Abraham Kohn

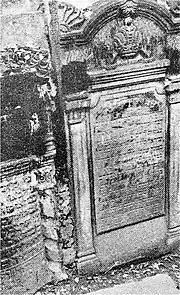
Grave of Kohn at the Old Jewish cemetery in Lviv

While the less traditional element rallied about him, the traditionalists of the community bitterly protested changes to their religion. On September 6, 1848, Abraham Ber Pilpel, said to be hired by a fanatical clique, entered Kohn's kitchen and poisoned the family's dinner with arsenic. While the other members of his family recovered, Kohn and his youngest daughter (cf. "Reformed Judaism and its Pioneers" by E. Schreiber, where he writes that the only victim of the murder was Rabbi Kohn himself and the rest of the family recovered), died the following day. After Kohn died Pilpel stood trial for his murder and was convicted. However, on appeal this was overturned. After the verdict was overturned, it was again reviewed by the highest court and the appellate court's judgment was upheld.